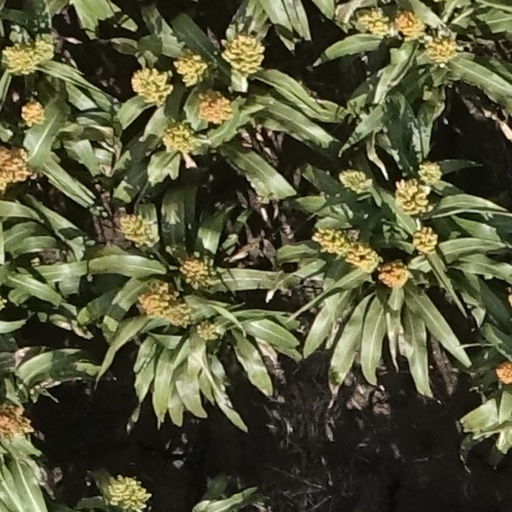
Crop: sorghum